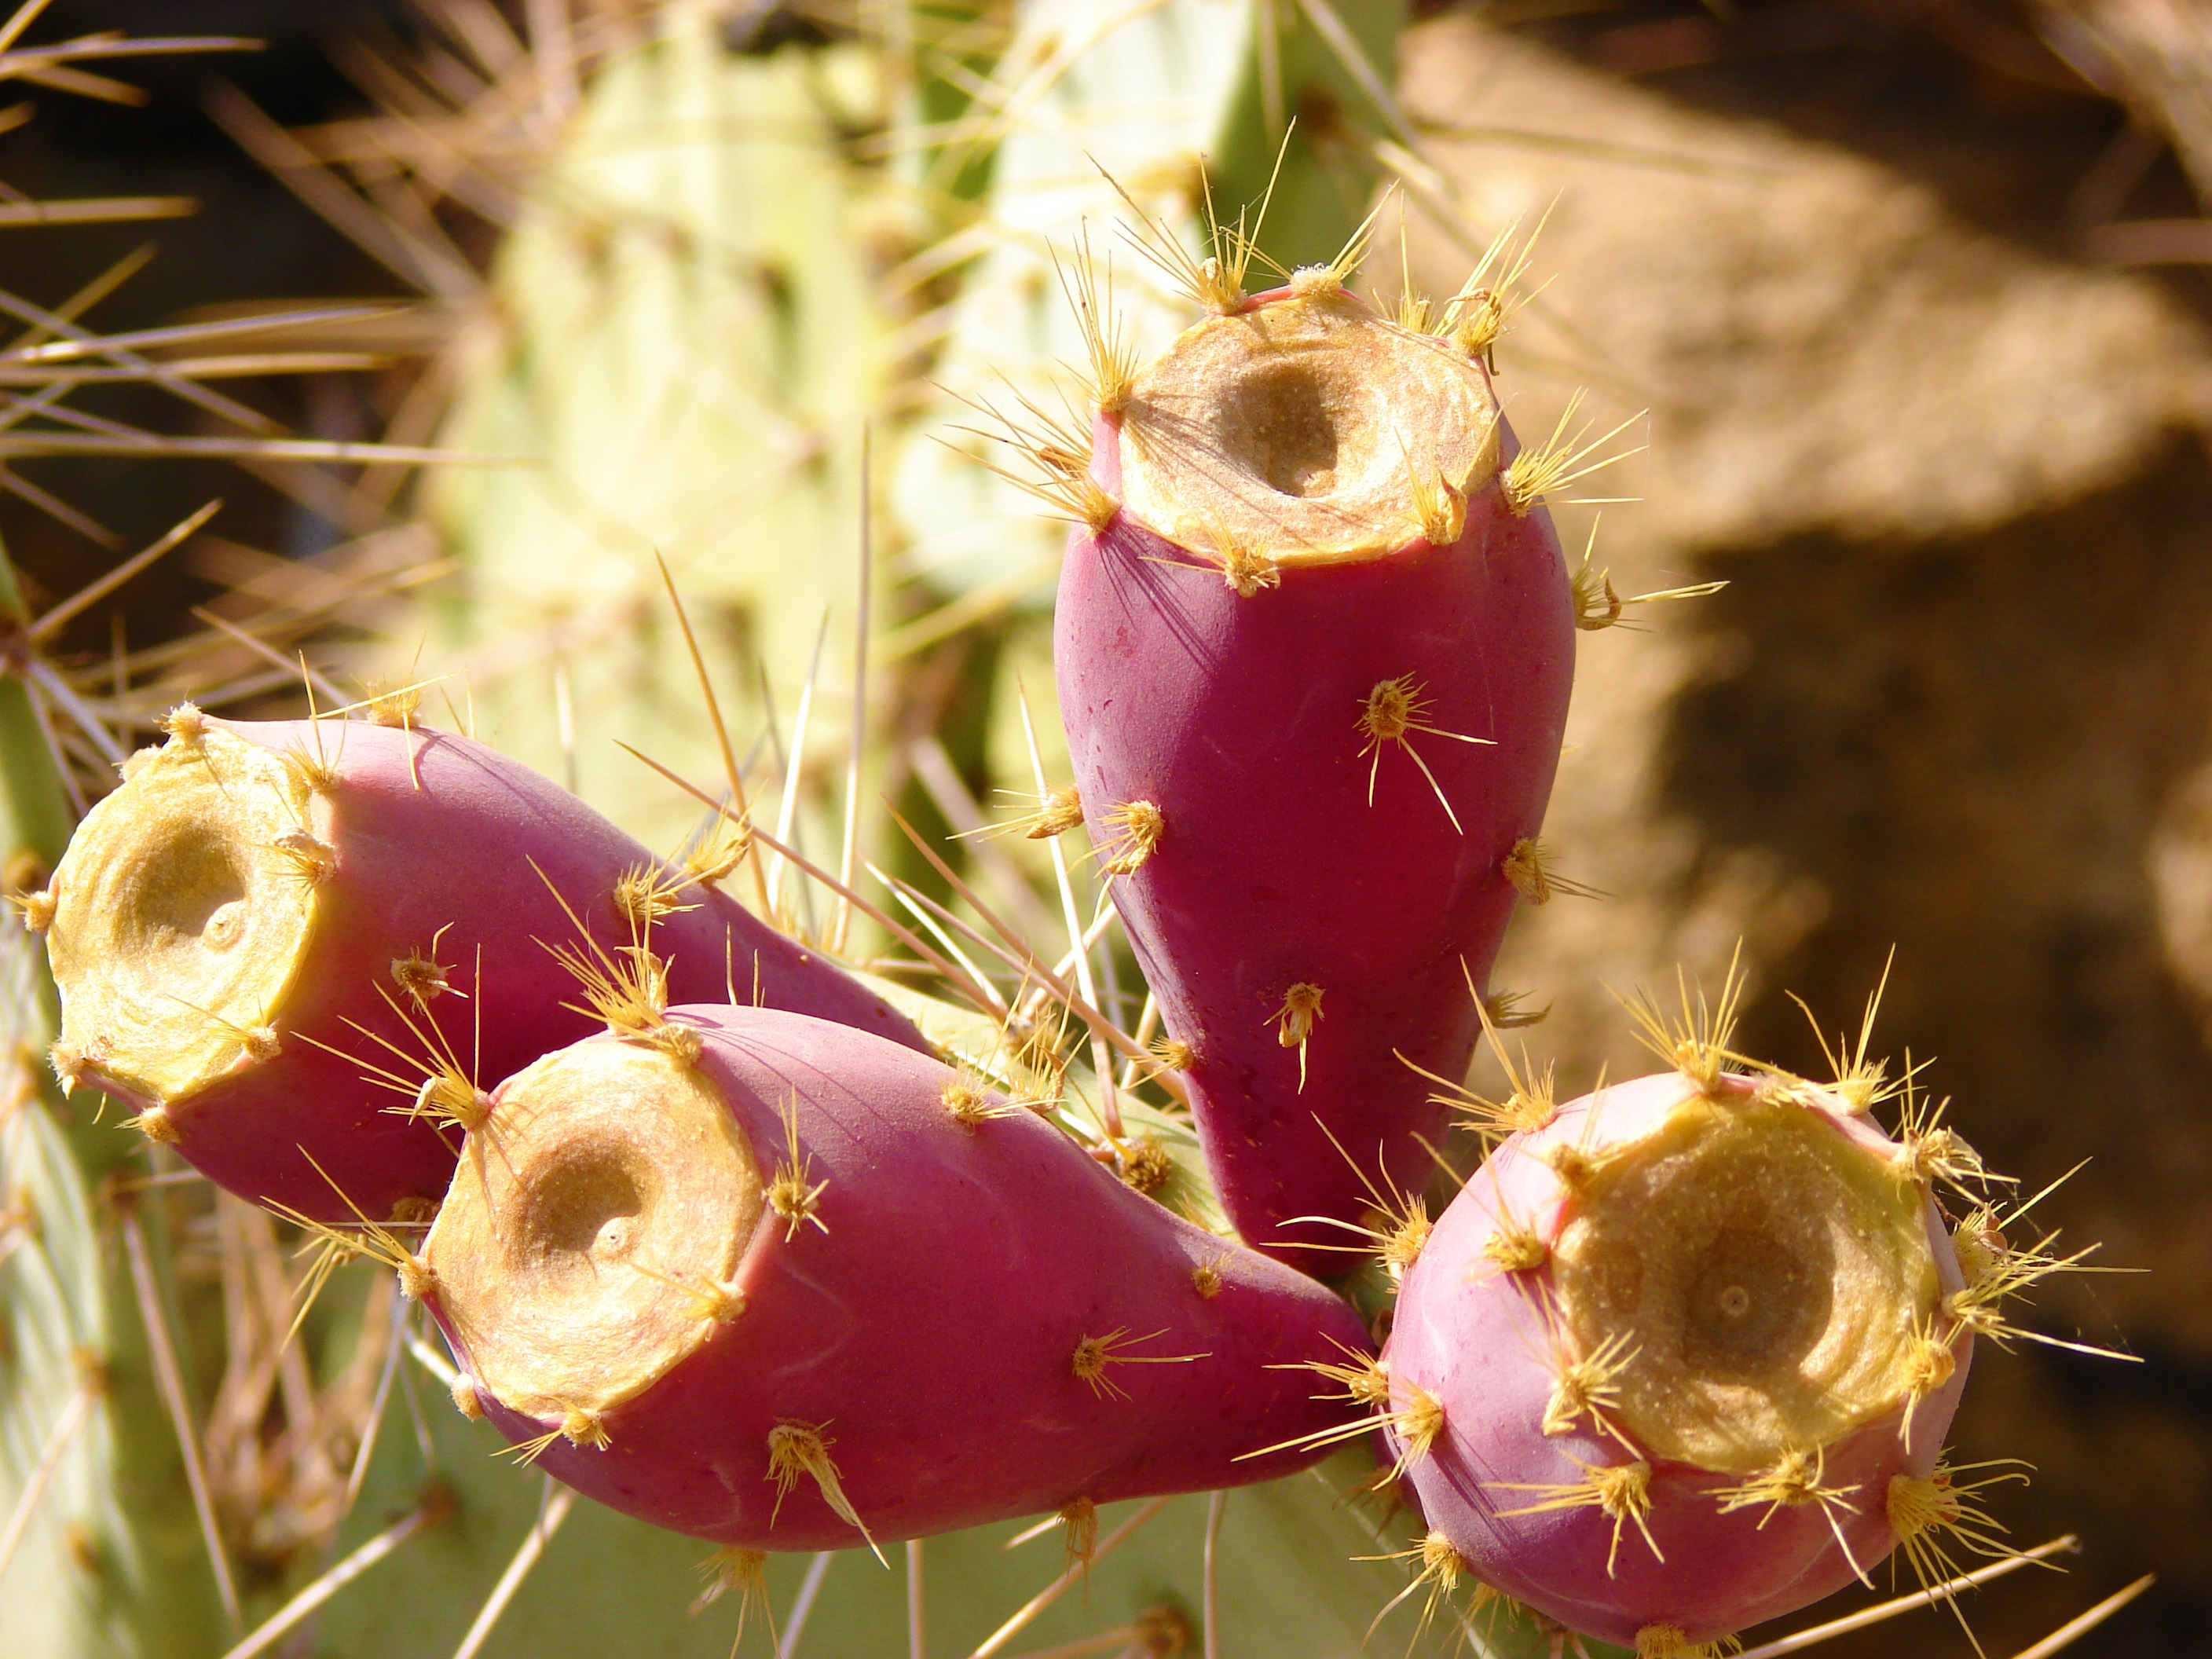
nature, cactus, plant, desert, flower, petal, food, produce, botany, yellow, flora, wildflower, arizona, close up, macro photography, red fruit, thorny, flowering plant, prickly pears, plant stem, land plant, thorns spines and prickles